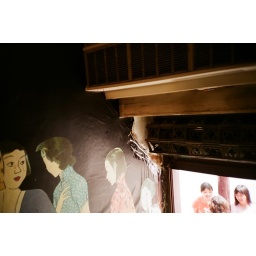
walking down from the teahouse... nice decoration on the wall and people on the street in the sun light...